John Schacht

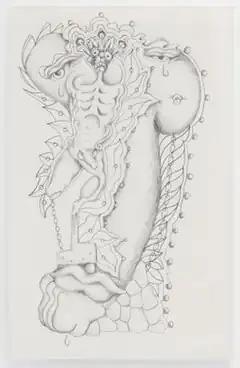
John Schacht, Untitled drawing, pencil on paper, 8.25" x 5.125", c. 1972–5.

Schacht's early black-and-white drawings, executed in both simple outline or complex, delicate pencil, mix abstract and representational imagery in a stream-of-conscious style. They are structured by a wide set of symbols (e.g., stars, eyes, trees, breasts, penises, vaginas), which serve as a personal shorthand to explore the human collective unconscious, gender dichotomies, and sexuality. In 1975, Indianapolis Museum of Art curator Lynn Karn published a limited edition of 300 spiral-bound books of Schacht's line drawings, titled "Gods in Search of a Myth", which debuted in an exhibit at the Washington Gallery in Frankfort, Indiana. She conceived the book with Schacht as a collaborative coloring book whose communication viewer/purchasers would complete when they colored in the images. Reviews have described Schacht's drawings as intimate, cartoon-like abstractions of flowing, organic forms and sexual symbols that convey "the contemporary primal self" in a raw style.